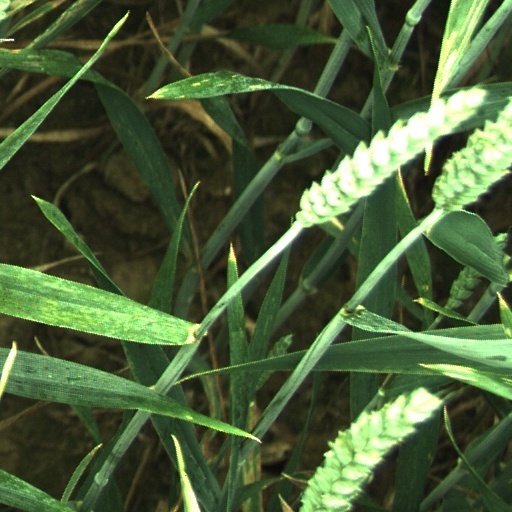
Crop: wheat